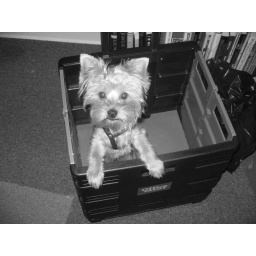
dog in a box